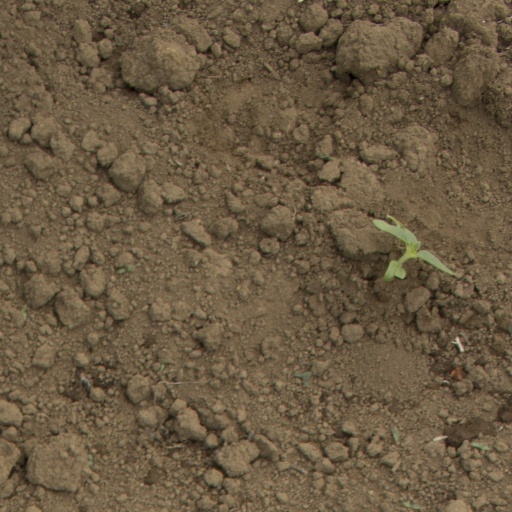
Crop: Jerusalem artichoke